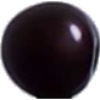
Label: cherry_wax_black